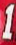
Number: 1